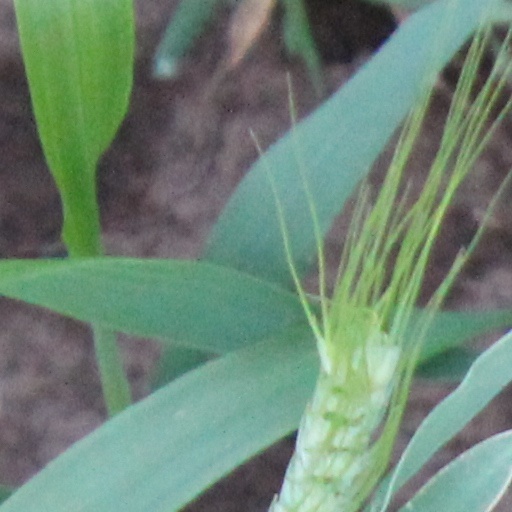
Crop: wheat